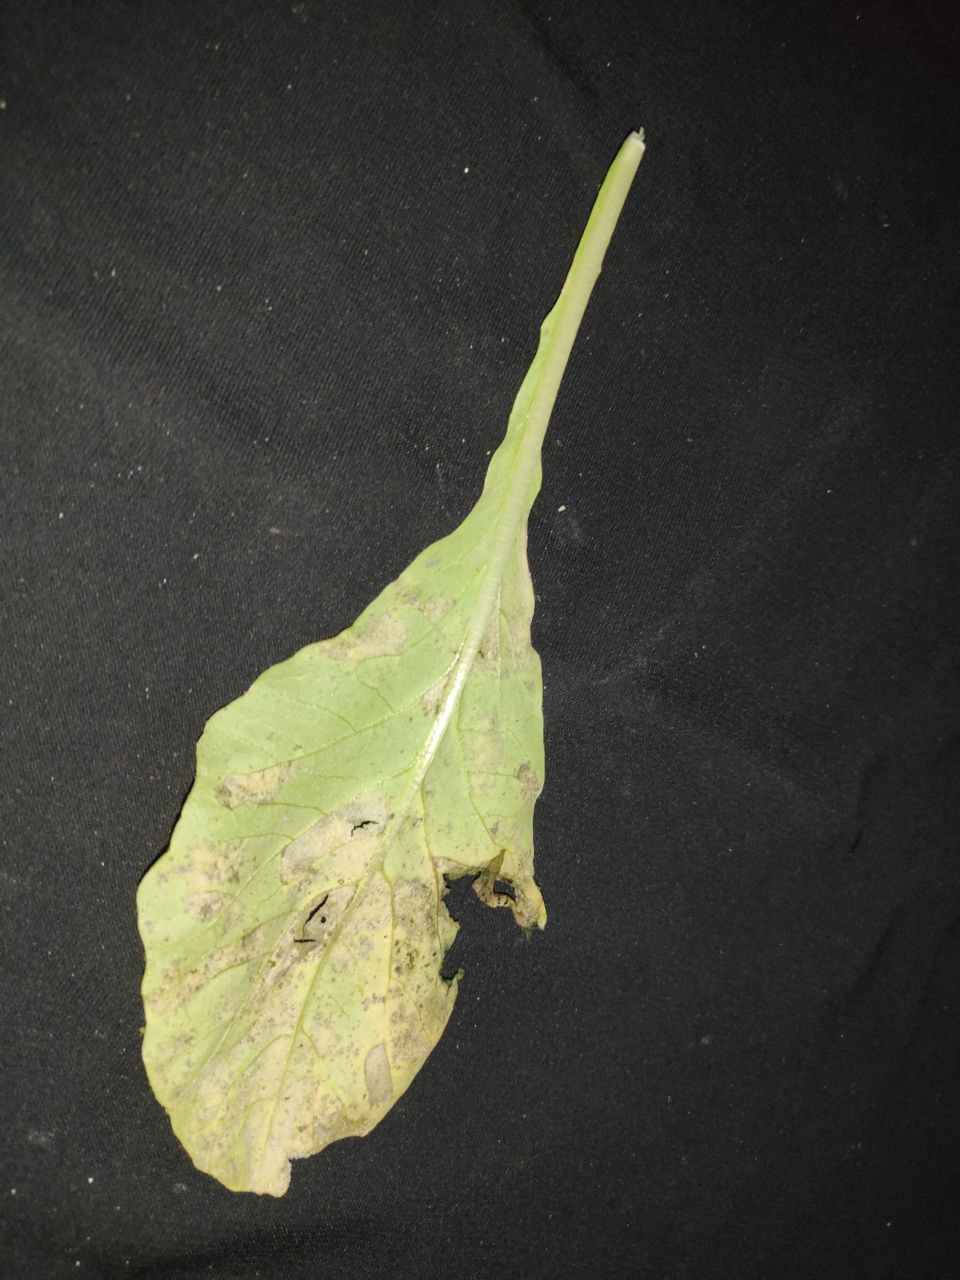
Label: Downey mildew